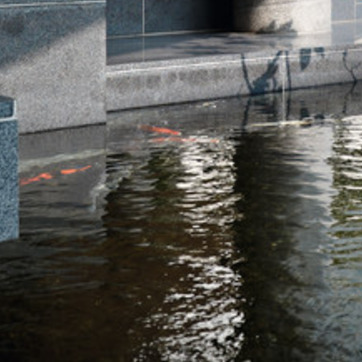
Material: water